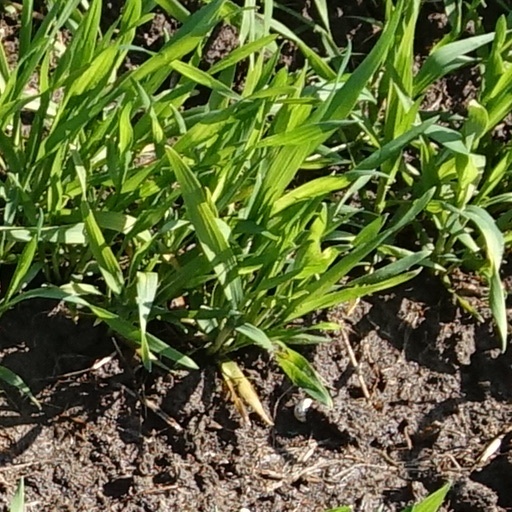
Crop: wheat